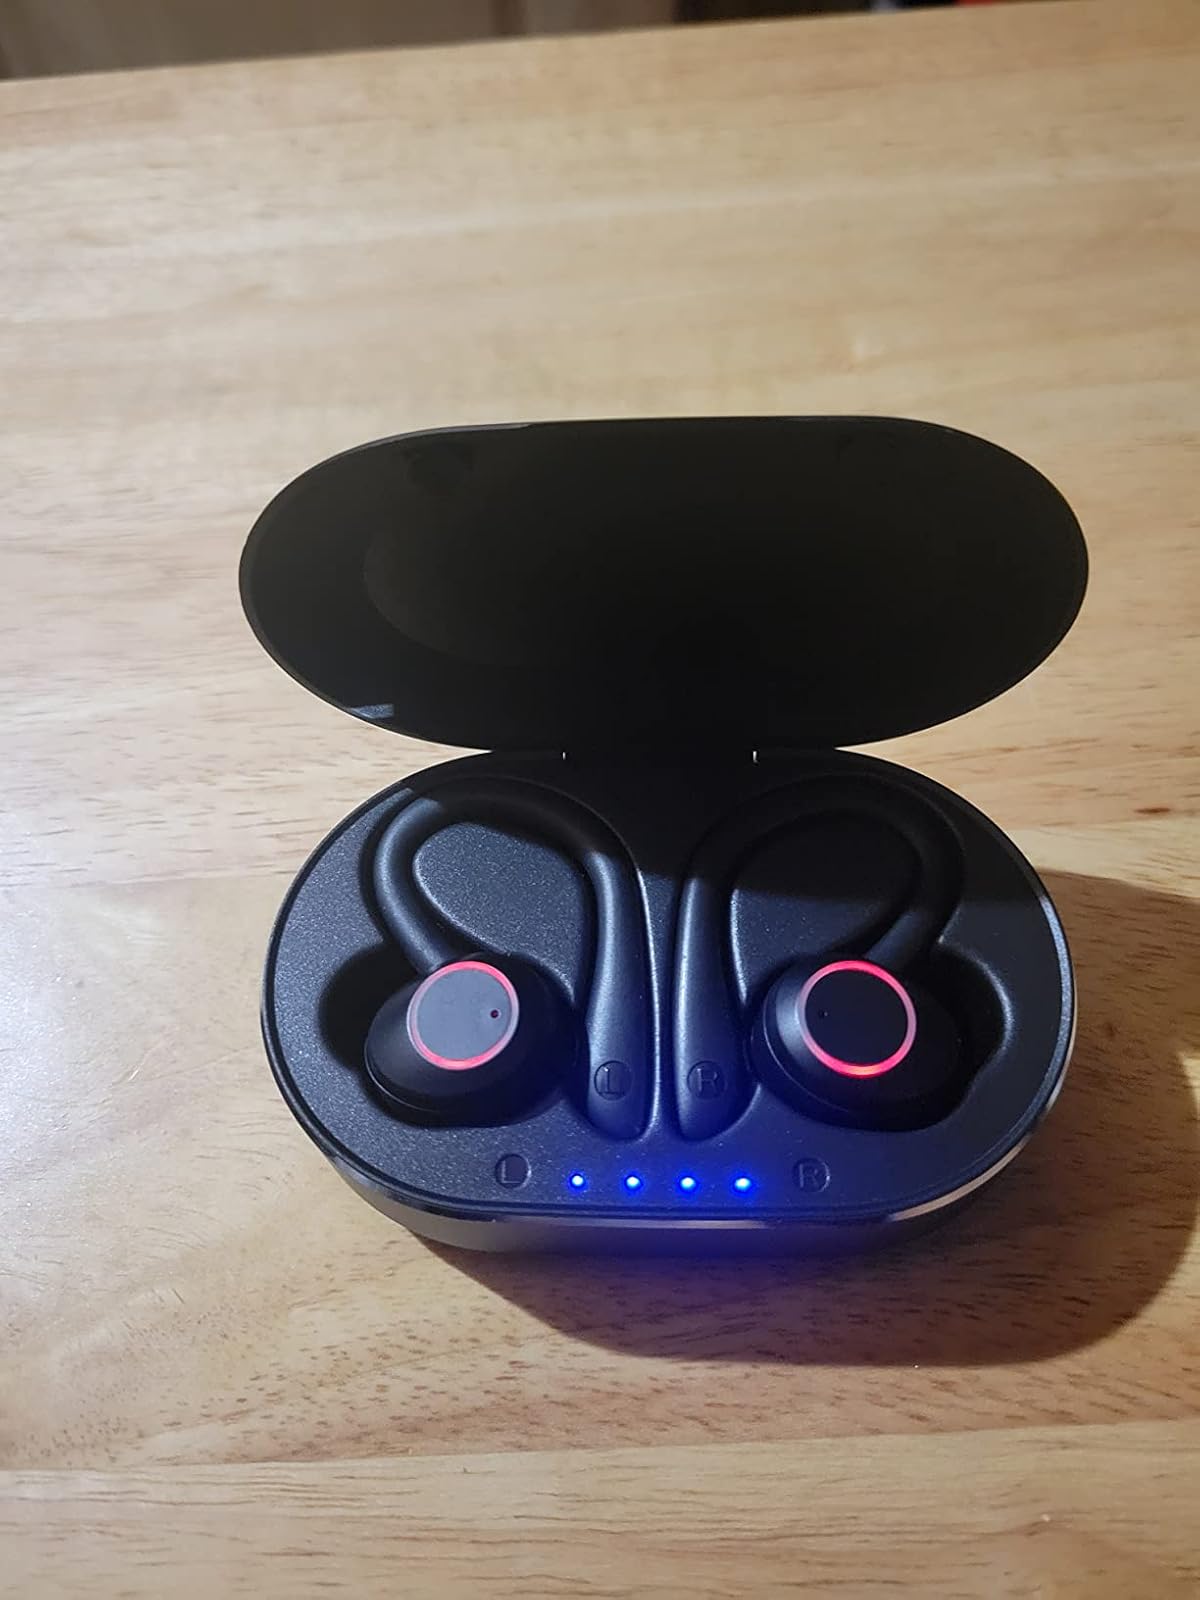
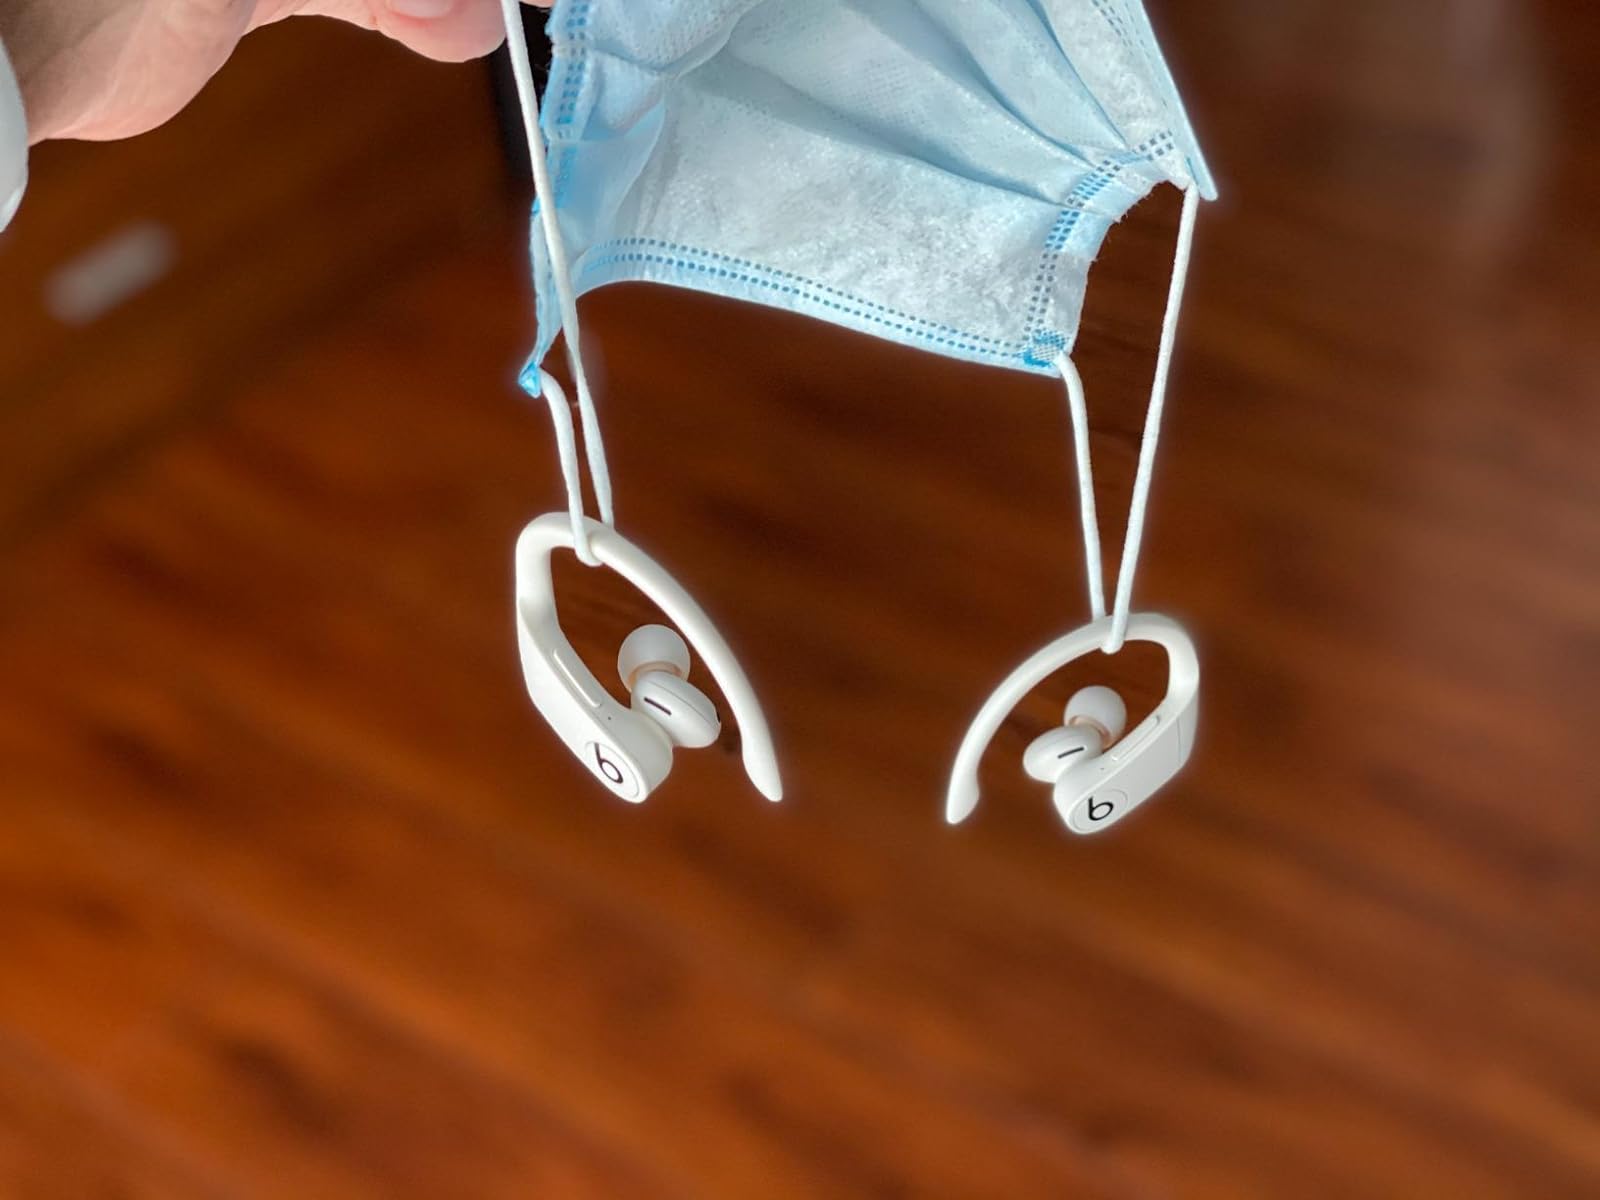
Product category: earbuds
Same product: no